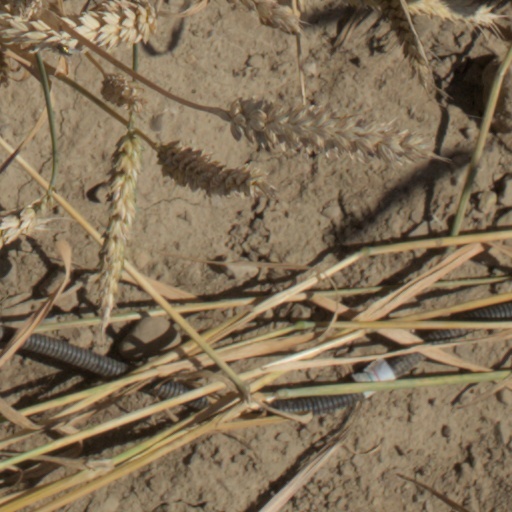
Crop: wheat